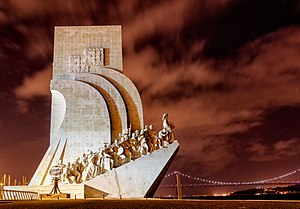
Lissabon / Geografi
Opdagernes monument, Santa Maria de Belém, Belém, Lissabon
Lissabon er Portugals hovedstad og største by med 506.654 indbyggere inden for det administrative område, der dækker 100,05 km². Byområdet er større end byens administrative grænser, og har en samlet befolkning på omkring 2,8 mio. personer, hvilket gør det til det 11.-største byområde i EU. Der bor omkring 3 millioner personer i Lissabon metropolområde, inklusive den Portugisiske Riviera. Det er den vestligste hovedstad på det europæiske kontinent, og den eneste hovedstad, der ligger ud til Atlanterhavets kyst. Lissabon ligger på den vestlige del af Den Iberiske Halvø ved floden Tagus. Den vestlige del af byen er den vestligste del af Kontinentaleuropa, som er kendt som Kap Roca, der ligger i Sintrabjergene.